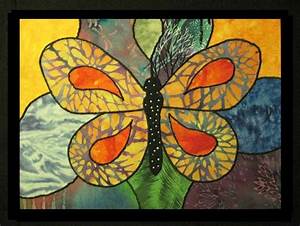
Label: butterfly